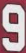
Number: 9